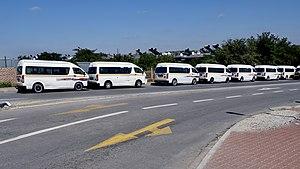
Alexandra est un township de la banlieue de Johannesburg situé dans la province du Gauteng en Afrique du Sud. Alexandra ou Alex est située près du quartier d’affaires de Sandton et est délimitée par Wynberg à l'ouest, Marlboro et Kelvin au nord, Kew, Lombardy West et Lombardy East au sud.